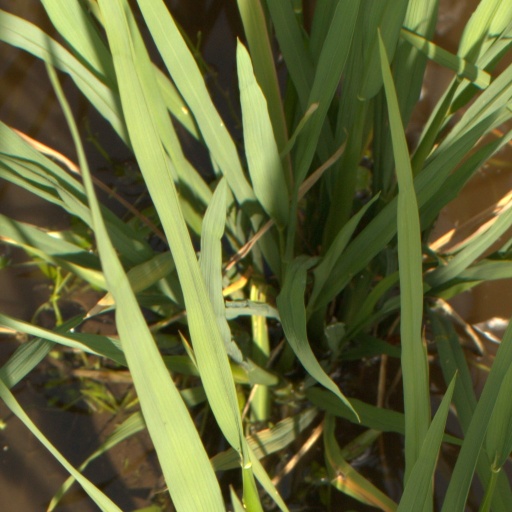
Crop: rice